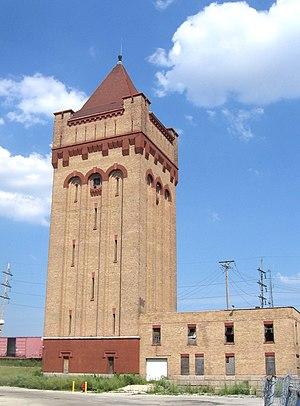
Cicero est une ville située dans le comté de Cook en banlieue ouest de Chicago, dans l'État de l'Illinois, aux États-Unis. Sa population s’élevait à 83 895 habitants lors du recensement de 2010, estimée à 82 992 habitants en 2016.
L'usine Western Electric de Cicero est un important centre de recherche et de fabrication de matériel téléphonique, situé à Cicero, dans la banlieue ouest de Chicago. Cette usine, qui fut en activité de 1904 à 1984, appartenait à la Western Electric Company, filiale industrielle de l'American Bell Telephone Company, devenue plus tard American Telephone & Telegraph Company ou AT&T.